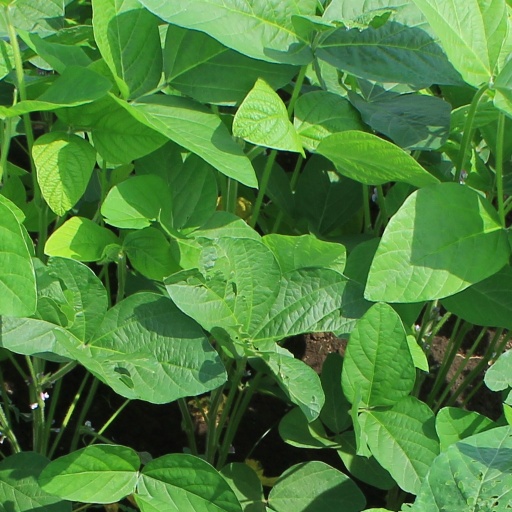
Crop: soybean